Ablaze!

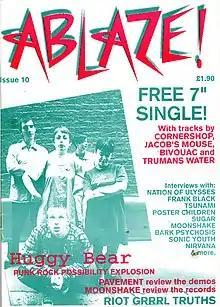
From the cover of "Ablaze!" issue 10, from 1993, the Riot Grrrl issue. Huggy Bear were the cover stars.

In the 1980s "Ablaze!" was an early champion of UK "noisenik" bands, such as Dog Faced Hermans, The Wedding Present and the Walkingseeds, and US noise rock and grunge bands such as Sonic Youth, Dinosaur Jr, Throwing Muses, Pixies, Mudhoney and Nirvana.